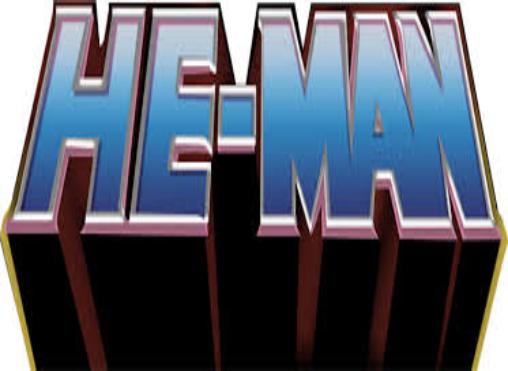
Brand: he-man
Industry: Clothes